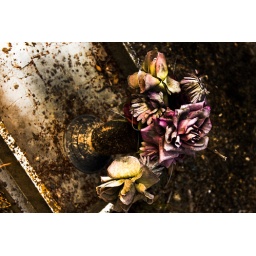
As a young woman in white dress